Danube Delta

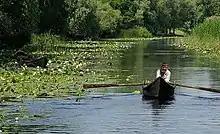
Lipovan fisherman of Chilia Veche

The firm land of the delta used to be covered with large groves of willow trees, which have been cut down almost entirely and replaced with Canadian poplars. On the river banks kept in their natural state, small groves of willow trees ("Salix alba", "Salix fragilis", "Salix purpurea", "Salix pentandra", and "Salix triandra") can still be found, mixed with white poplar ("Populus alba"). Occasionally, the willow trees form corridors along the arms and bigger channels of the Danube. On the levees of Letea and Caraorman, mixed forests of oaks ("Quercus robur", and "Quercus pedunculiflora") with various other trees ("Fraxinus pallisiae", "Ulmus foliaceae", "Populus tremula"), shrubs ("Prunus spinosa", "Crataegus monogyna", "Rosa canina", and "Berberis vulgaris", among others), and vines ("Vitis sylvestris", "Hedera helix", "Humulus lupulus", "Periploca graeca", which reaches up to 25m) grow on sand dune areas. On the Letea levee, these exotic-looking forests grow especially in the depressions between the sand dunes, in small groves called hasmace. Fauna of this region include the meadow viper ("Vipera ursinii"), osprey ("Pandion haliaetus"), and Eurasian eagle owl ("Bubo bubo").